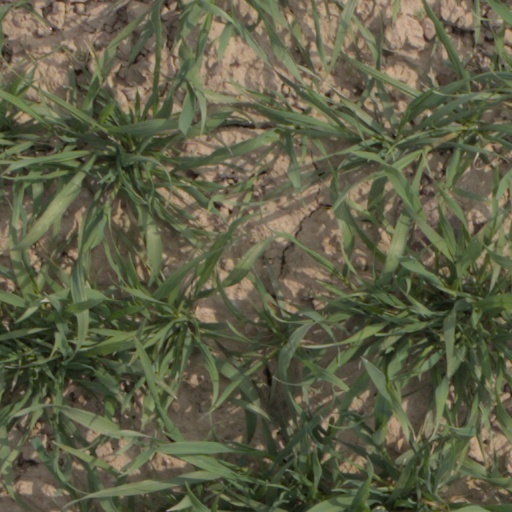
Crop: wheat